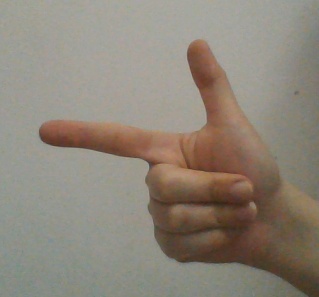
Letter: yaa